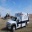
Label: ambulance